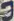
Number: 3